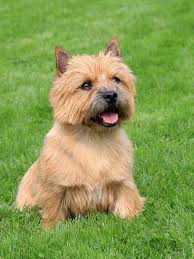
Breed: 203-n000016-Norwich_terrier